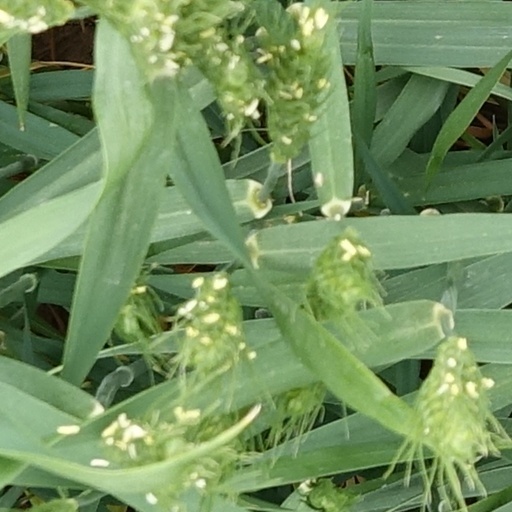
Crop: wheat